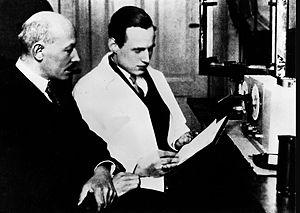
Fondée en 1923, Loewe est une entreprise allemande, parmi les derniers fabricants européens, qui conçoit et distribue des systèmes de divertissement à domicile premium, technologiques et design : téléviseurs OLED et LCD 4K, home cinéma, périphériques, docking stations, solutions multiroom, meubles TV.